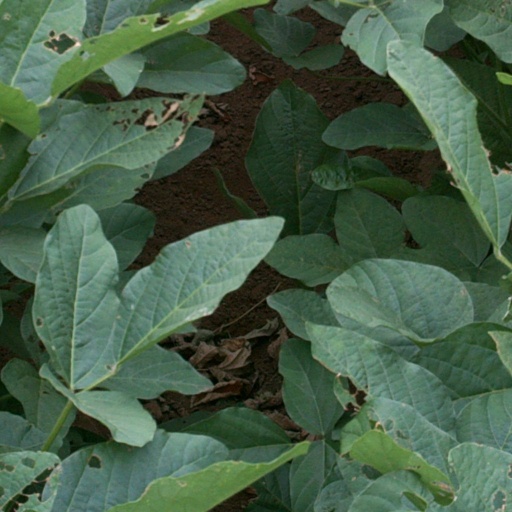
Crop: soybean